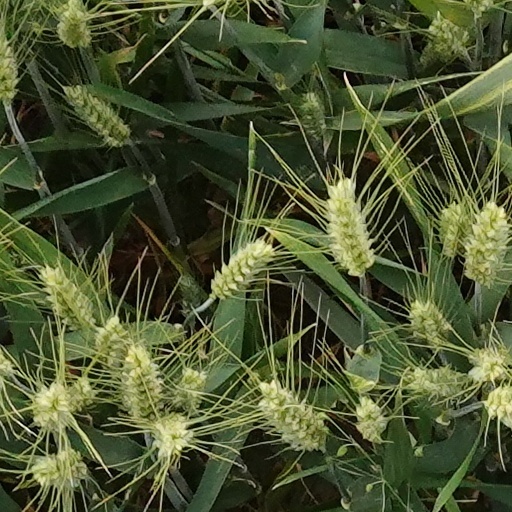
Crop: wheat